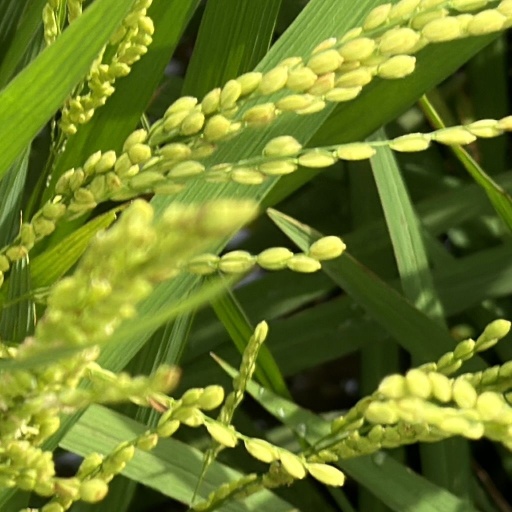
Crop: rice